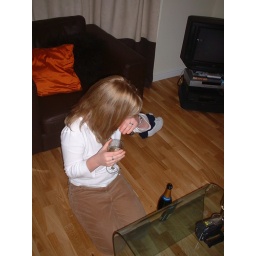
Jo on floor in house